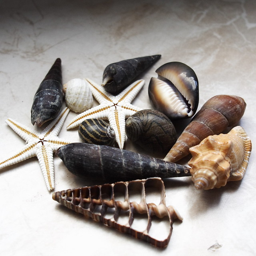
shells in front of the window